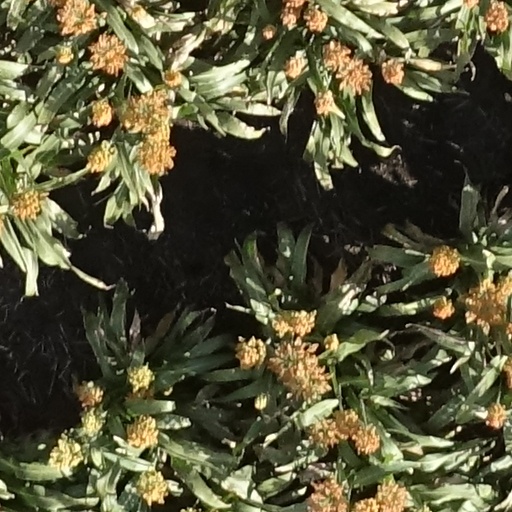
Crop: sorghum